Total Eclipse (film)

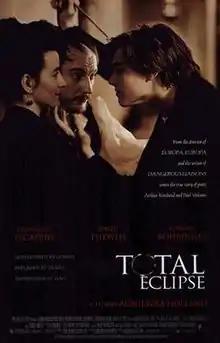
"Total Eclipse" original theatrical poster

Total Eclipse is a 1995 erotic historical drama film directed by Agnieszka Holland, based on a 1967 play by Christopher Hampton, who also adapted it for the screen. Based on letters and poems, it presents a historically accurate account of the relationship between 19th-century French poets Arthur Rimbaud (Leonardo DiCaprio) and Paul Verlaine (David Thewlis). Warner Bros. has included the film in the catalogue of Warner Archive Collection.